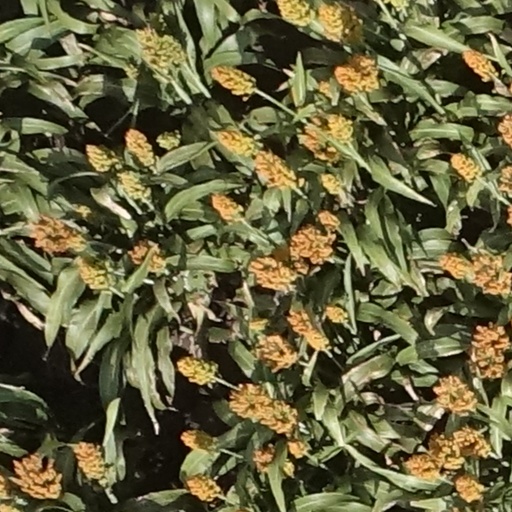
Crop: sorghum